Sadarghat Bridge

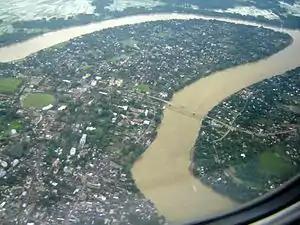
Aerial view of Sadarghat Bridge

Sadarghat Bridge is a bridge in Silchar city of Assam, India, which crosses the Barak River. This bridge is the only bridge built on the Barak River in Silchar city. The bridge is the only way to reach Kumbhirgram Airport, Silchar from Silchar.